Life in the Air

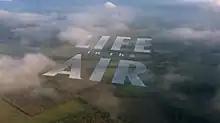

Life in the Air is a three-part BBC nature documentary series narrated by Suranne Jones, first broadcast in the United Kingdom from 3 April 2016 on BBC One and rebroadcast in the U.S. under the title "SuperNature - Wild Flyers" on PBS.